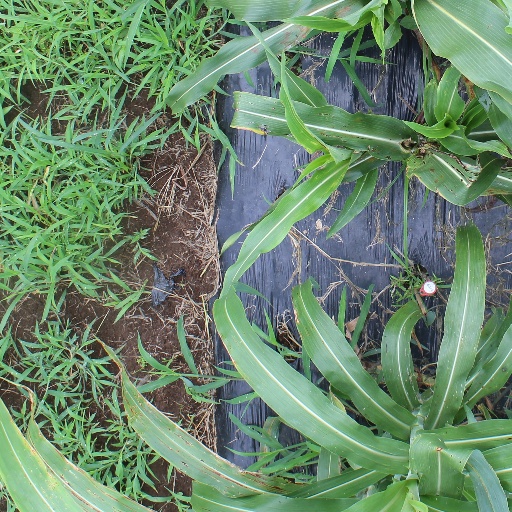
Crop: sorghum